Wanaque River

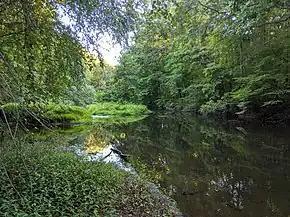
Wanaque River near Back Beach Park in Wanaque

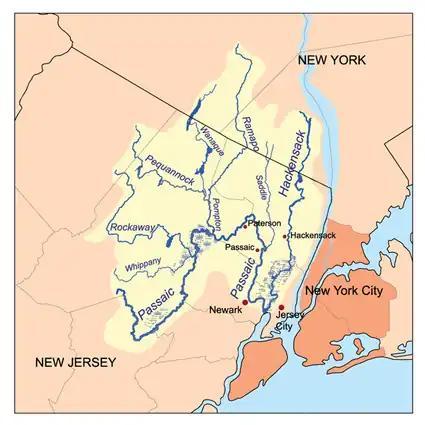
Map of the Passaic/Hackensack watershed.

The Wanaque River (Native American for "place of the sassafras") is a tributary of the Pequannock River in Passaic County in northern New Jersey in the United States.